Jean-André Lepaute

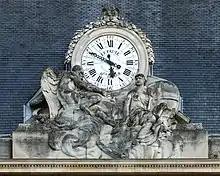
The clock at the École militaire, Paris,

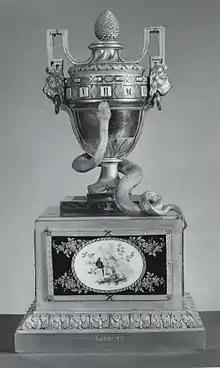
Urn clock, Walters Art Museum

Jean-André Lepaute (23 November 1720 – 11 April 1789), together with his younger brother Jean-Baptiste Lepaute (6 February 1727 – 18 March 1802), was a founder of an outstanding French clockmaker dynasty of their day, holding the brevet "horlogers du Roi". His brother assumed his workshop in 1774, when Jean-André retired; he died after a long illness at Paris.